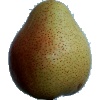
Label: Pear Forelle 1